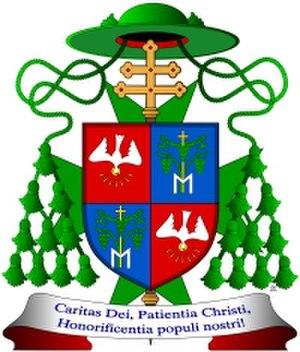
Karel Otčenášek, né le 13 avril 1920 à České Meziříčí et mort le 23 mai 2011 à Hradec Králové, est un prélat catholique tchèque, évêque de Hradec Králové puis archevêque.